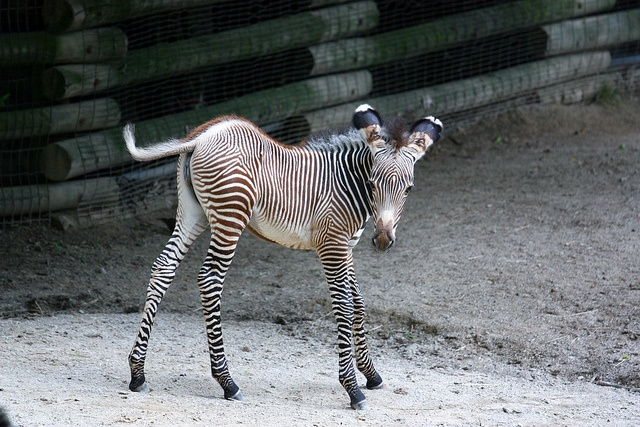
there is a small baby zebra looking behind it
A baby zebra is prancing in the sad and looking right at the camera.
A baby zebra standing in  an closure.
A baby zebra is turned, looking at the camera.
A baby zebra standing in an enclosure with log wall.